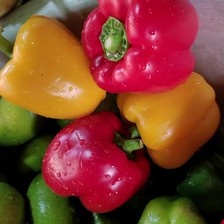
Label: capsicum